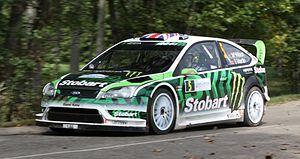
Matthew Wilson au Rallye de France 2010
Matthew Wilson est un pilote automobile britannique, né le 29 janvier 1987. Il est le fils de l'ancien pilote de rallye et actuel patron de l'équipe M-Sport, Malcolm Wilson.